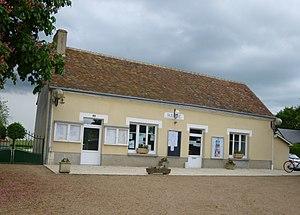
Mairie de Huisseau-en-Beauce
Huisseau-en-Beauce est une commune française située dans le département de Loir-et-Cher en région Centre-Val de Loire. Ses habitants s'appellent les Huisselloises et les Huissellois.